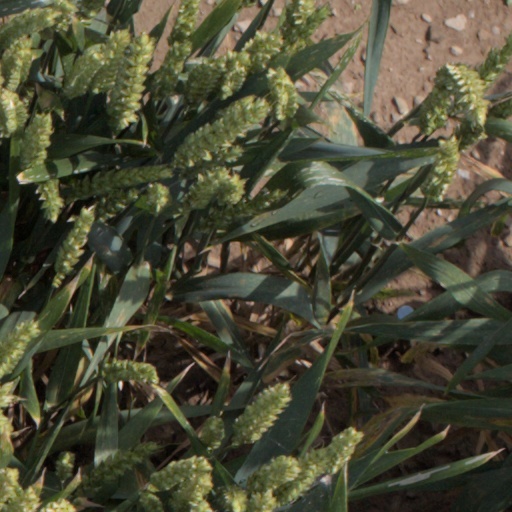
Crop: wheat